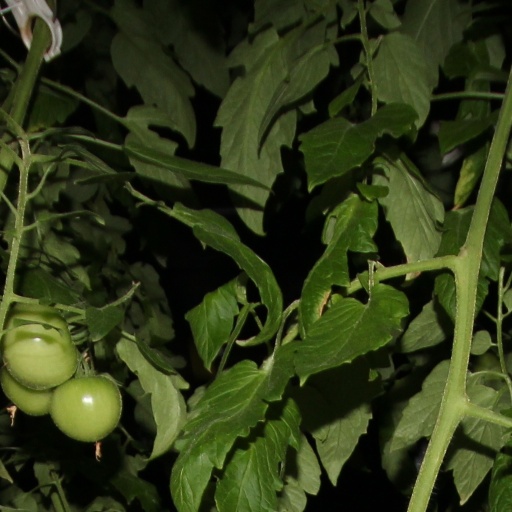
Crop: tomato